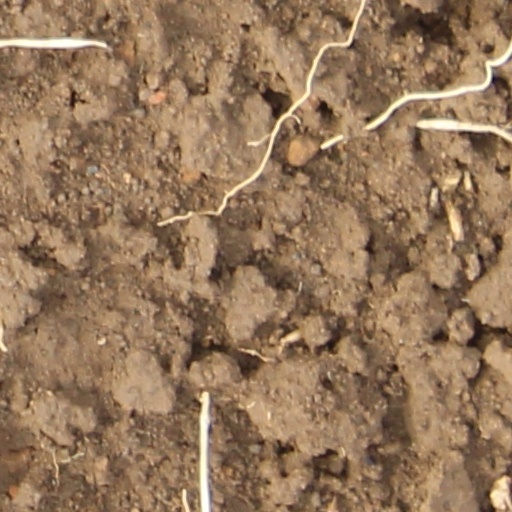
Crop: wheat